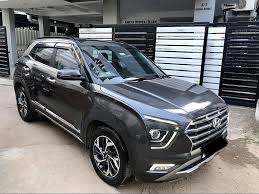
Label: noambulance